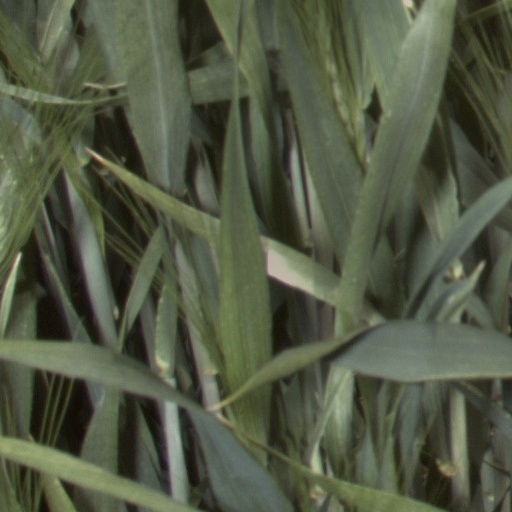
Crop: wheat